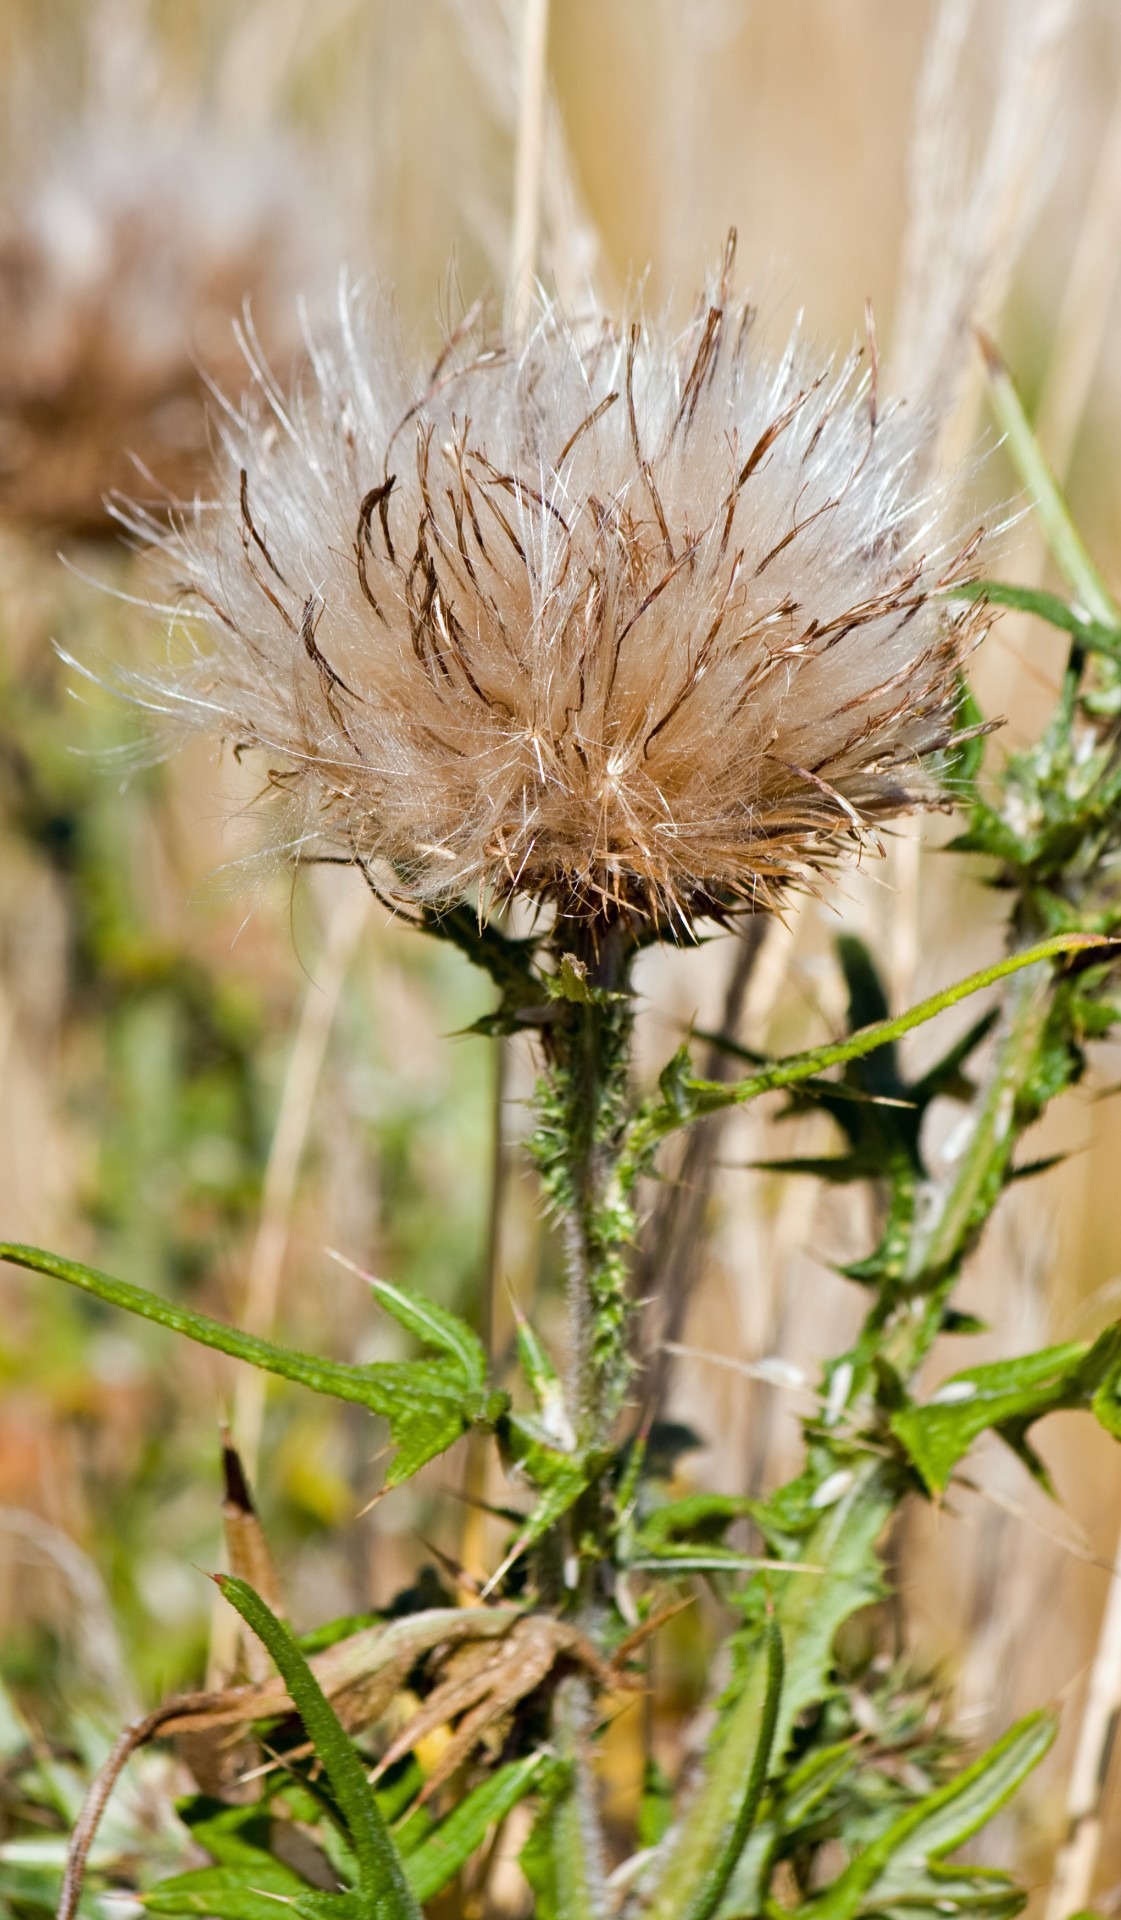
nature, grass, plant, field, meadow, prairie, seed, flower, fluffy, botany, flora, wildflower, close up, seeds, thistle, details, downy, macro photography, milk thistle, flowering plant, daisy family, seed head, thistledown, grass family, plant stem, land plant